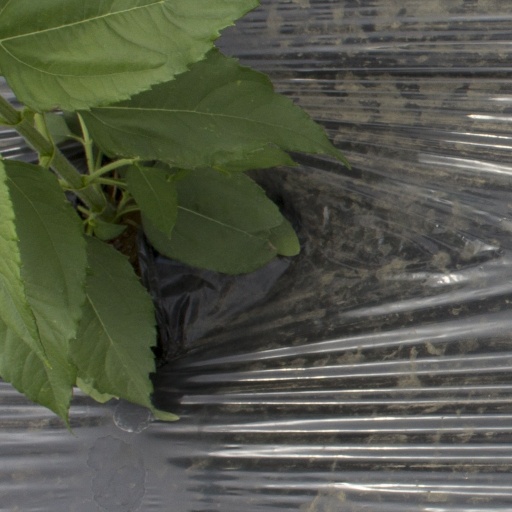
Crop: Jerusalem artichoke